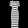
Label: Dress